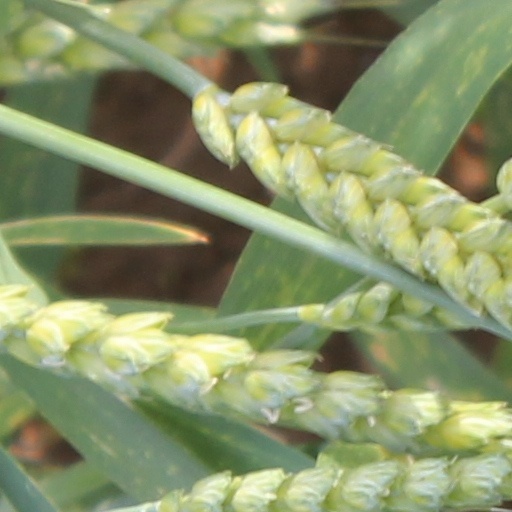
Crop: wheat